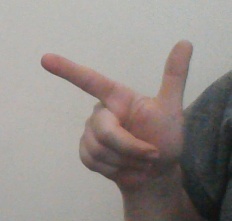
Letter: yaa